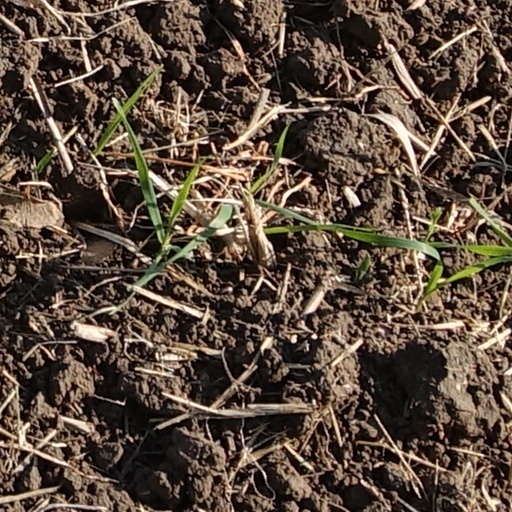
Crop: wheat